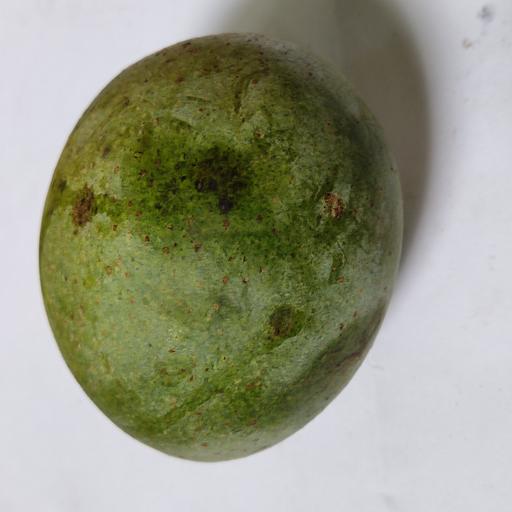
Crop type: Mango_Himsagar